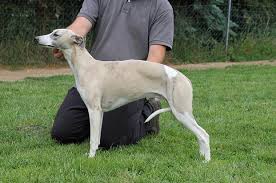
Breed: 234-n000065-whippet